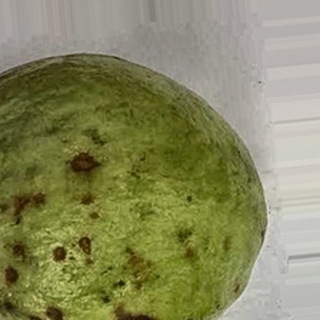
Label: guava_anthracnose